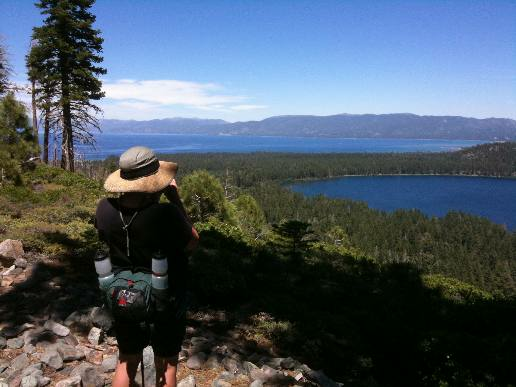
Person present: Yes